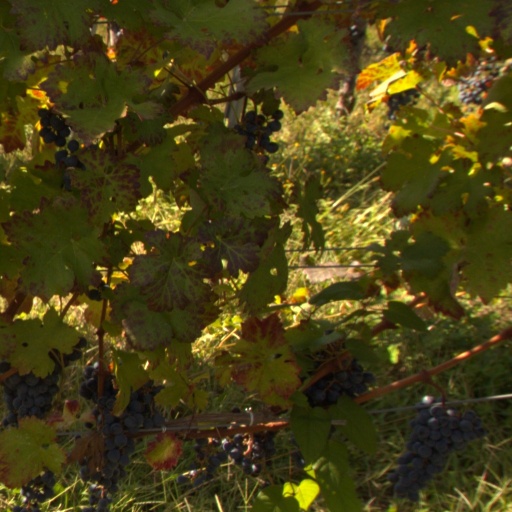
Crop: grape